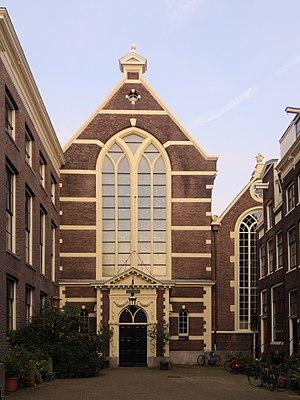
L'église wallonne d'Amsterdam, Waalse Kerk en néerlandais, est une église protestante réformée de langue française situé à Amsterdam, aux Pays-Bas. C'est une église wallonne depuis 1586, et un refuge huguenot après la persécution des protestants en France. Tous les dimanches à 11 heures, les offices sont célébrés en français. Le bâtiment, situé le long au canal Oudezijds Achterburgwal, au centre de la ville, est un monument national des Pays-Bas depuis 1970.
Walenpleintje est une petite place du centre d'Amsterdam aux Pays-Bas, nommée en référence à l'église wallonne qui se situe sur la place.